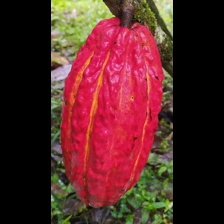
Label: sana